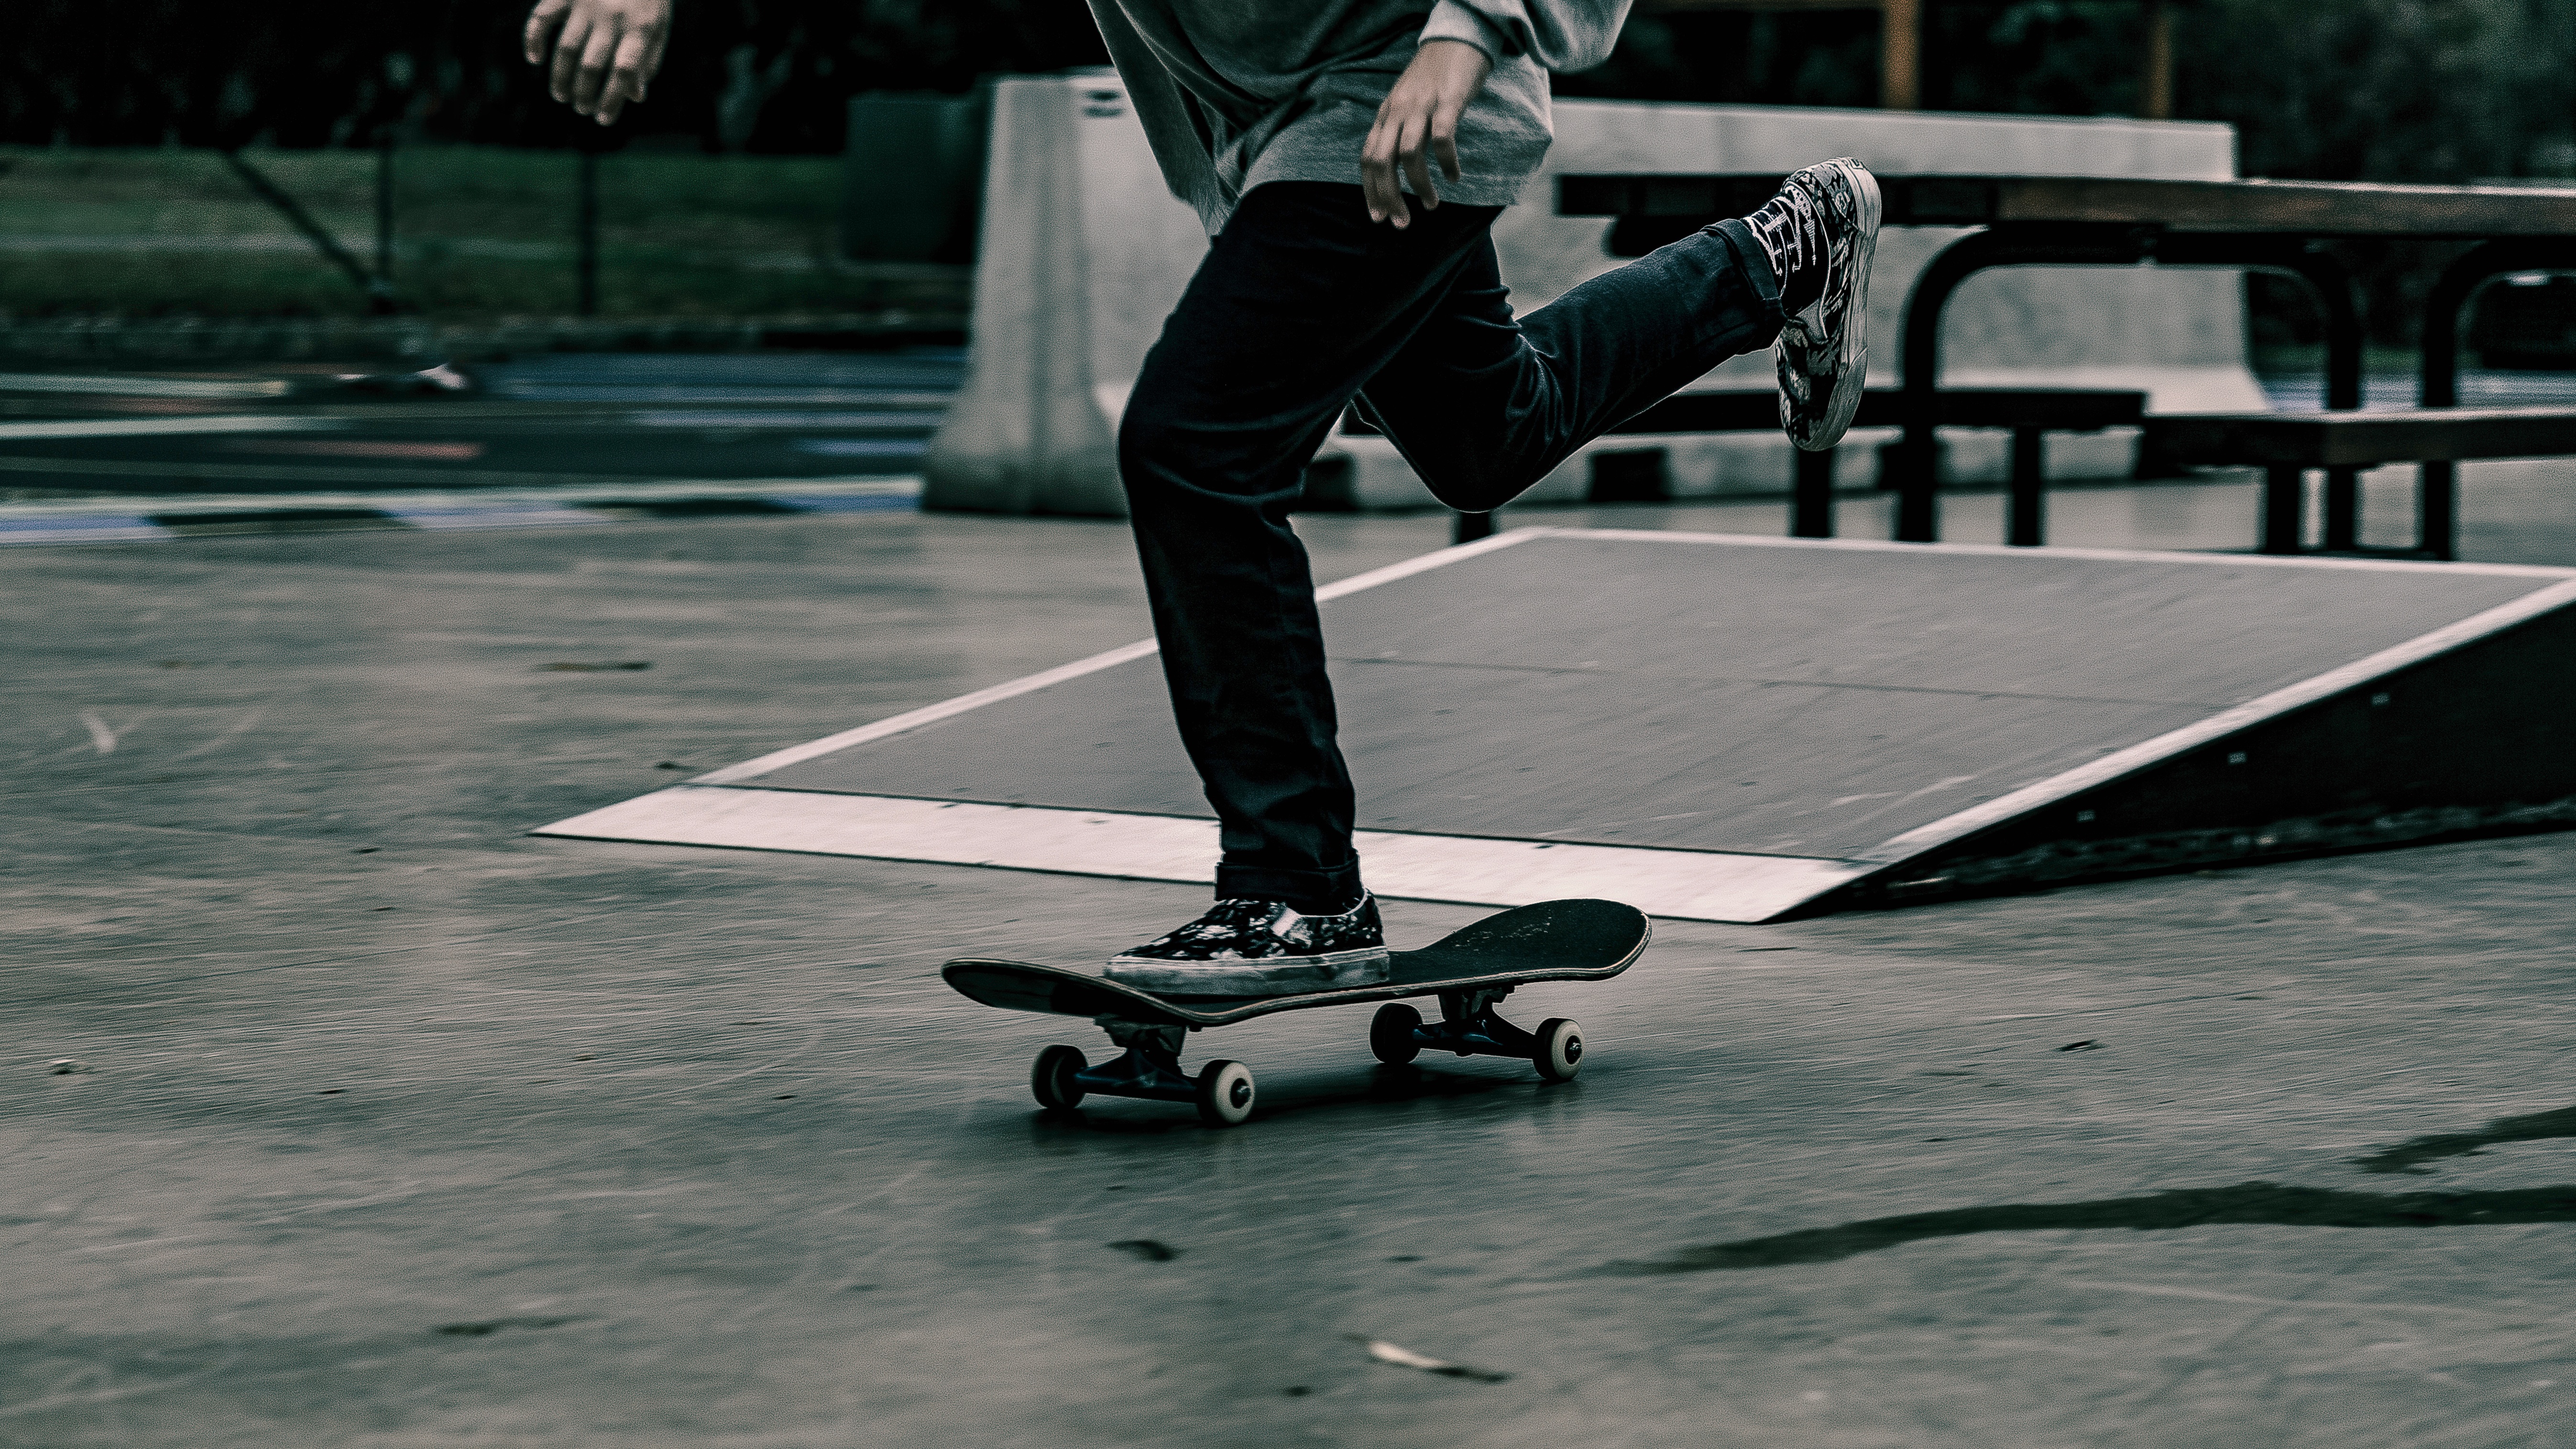
person, sport, skateboard, skate, skateboarding, recreation, jeans, black, extreme sport, sports equipment, longboard, sports, outdoor recreation, skateboarding equipment and supplies, boardsport, aggressive inline skating